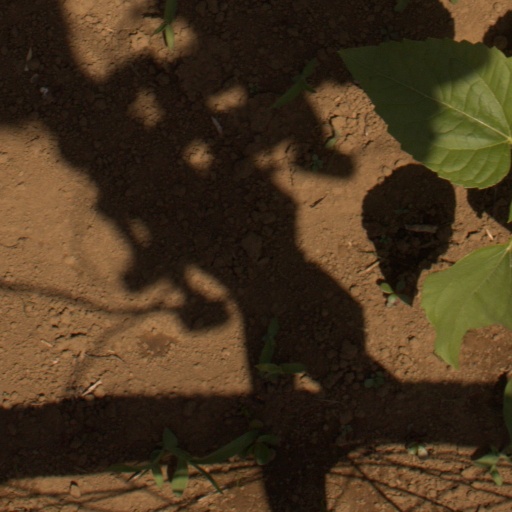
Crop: Jerusalem artichoke